Katesbridge railway station

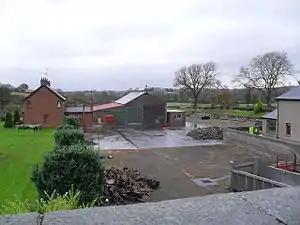
Katesbridge Station opened in 1880. The trackbed ran between the goods shed (now a barn) and the red brick house (this is a later dwelling) - the hedge marks it out quite well. The view is towards Banbridge. Photograph 29 October 2009

Katesbridge railway station was a railway station serving the small hamlet of Katesbridge in County Down, Northern Ireland. It was located on the Great Northern Railway (Ireland) which ran from Banbridge to Castlewellan.